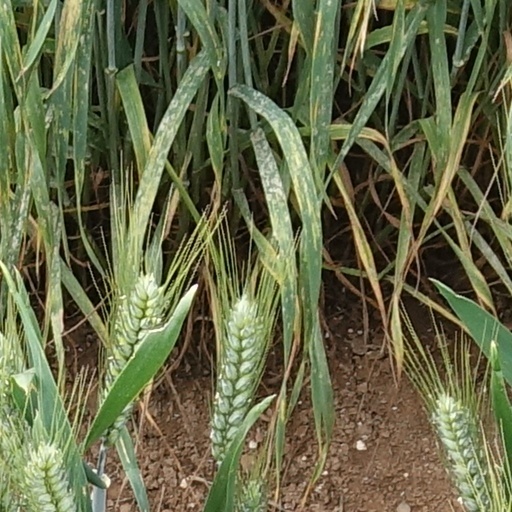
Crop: wheat